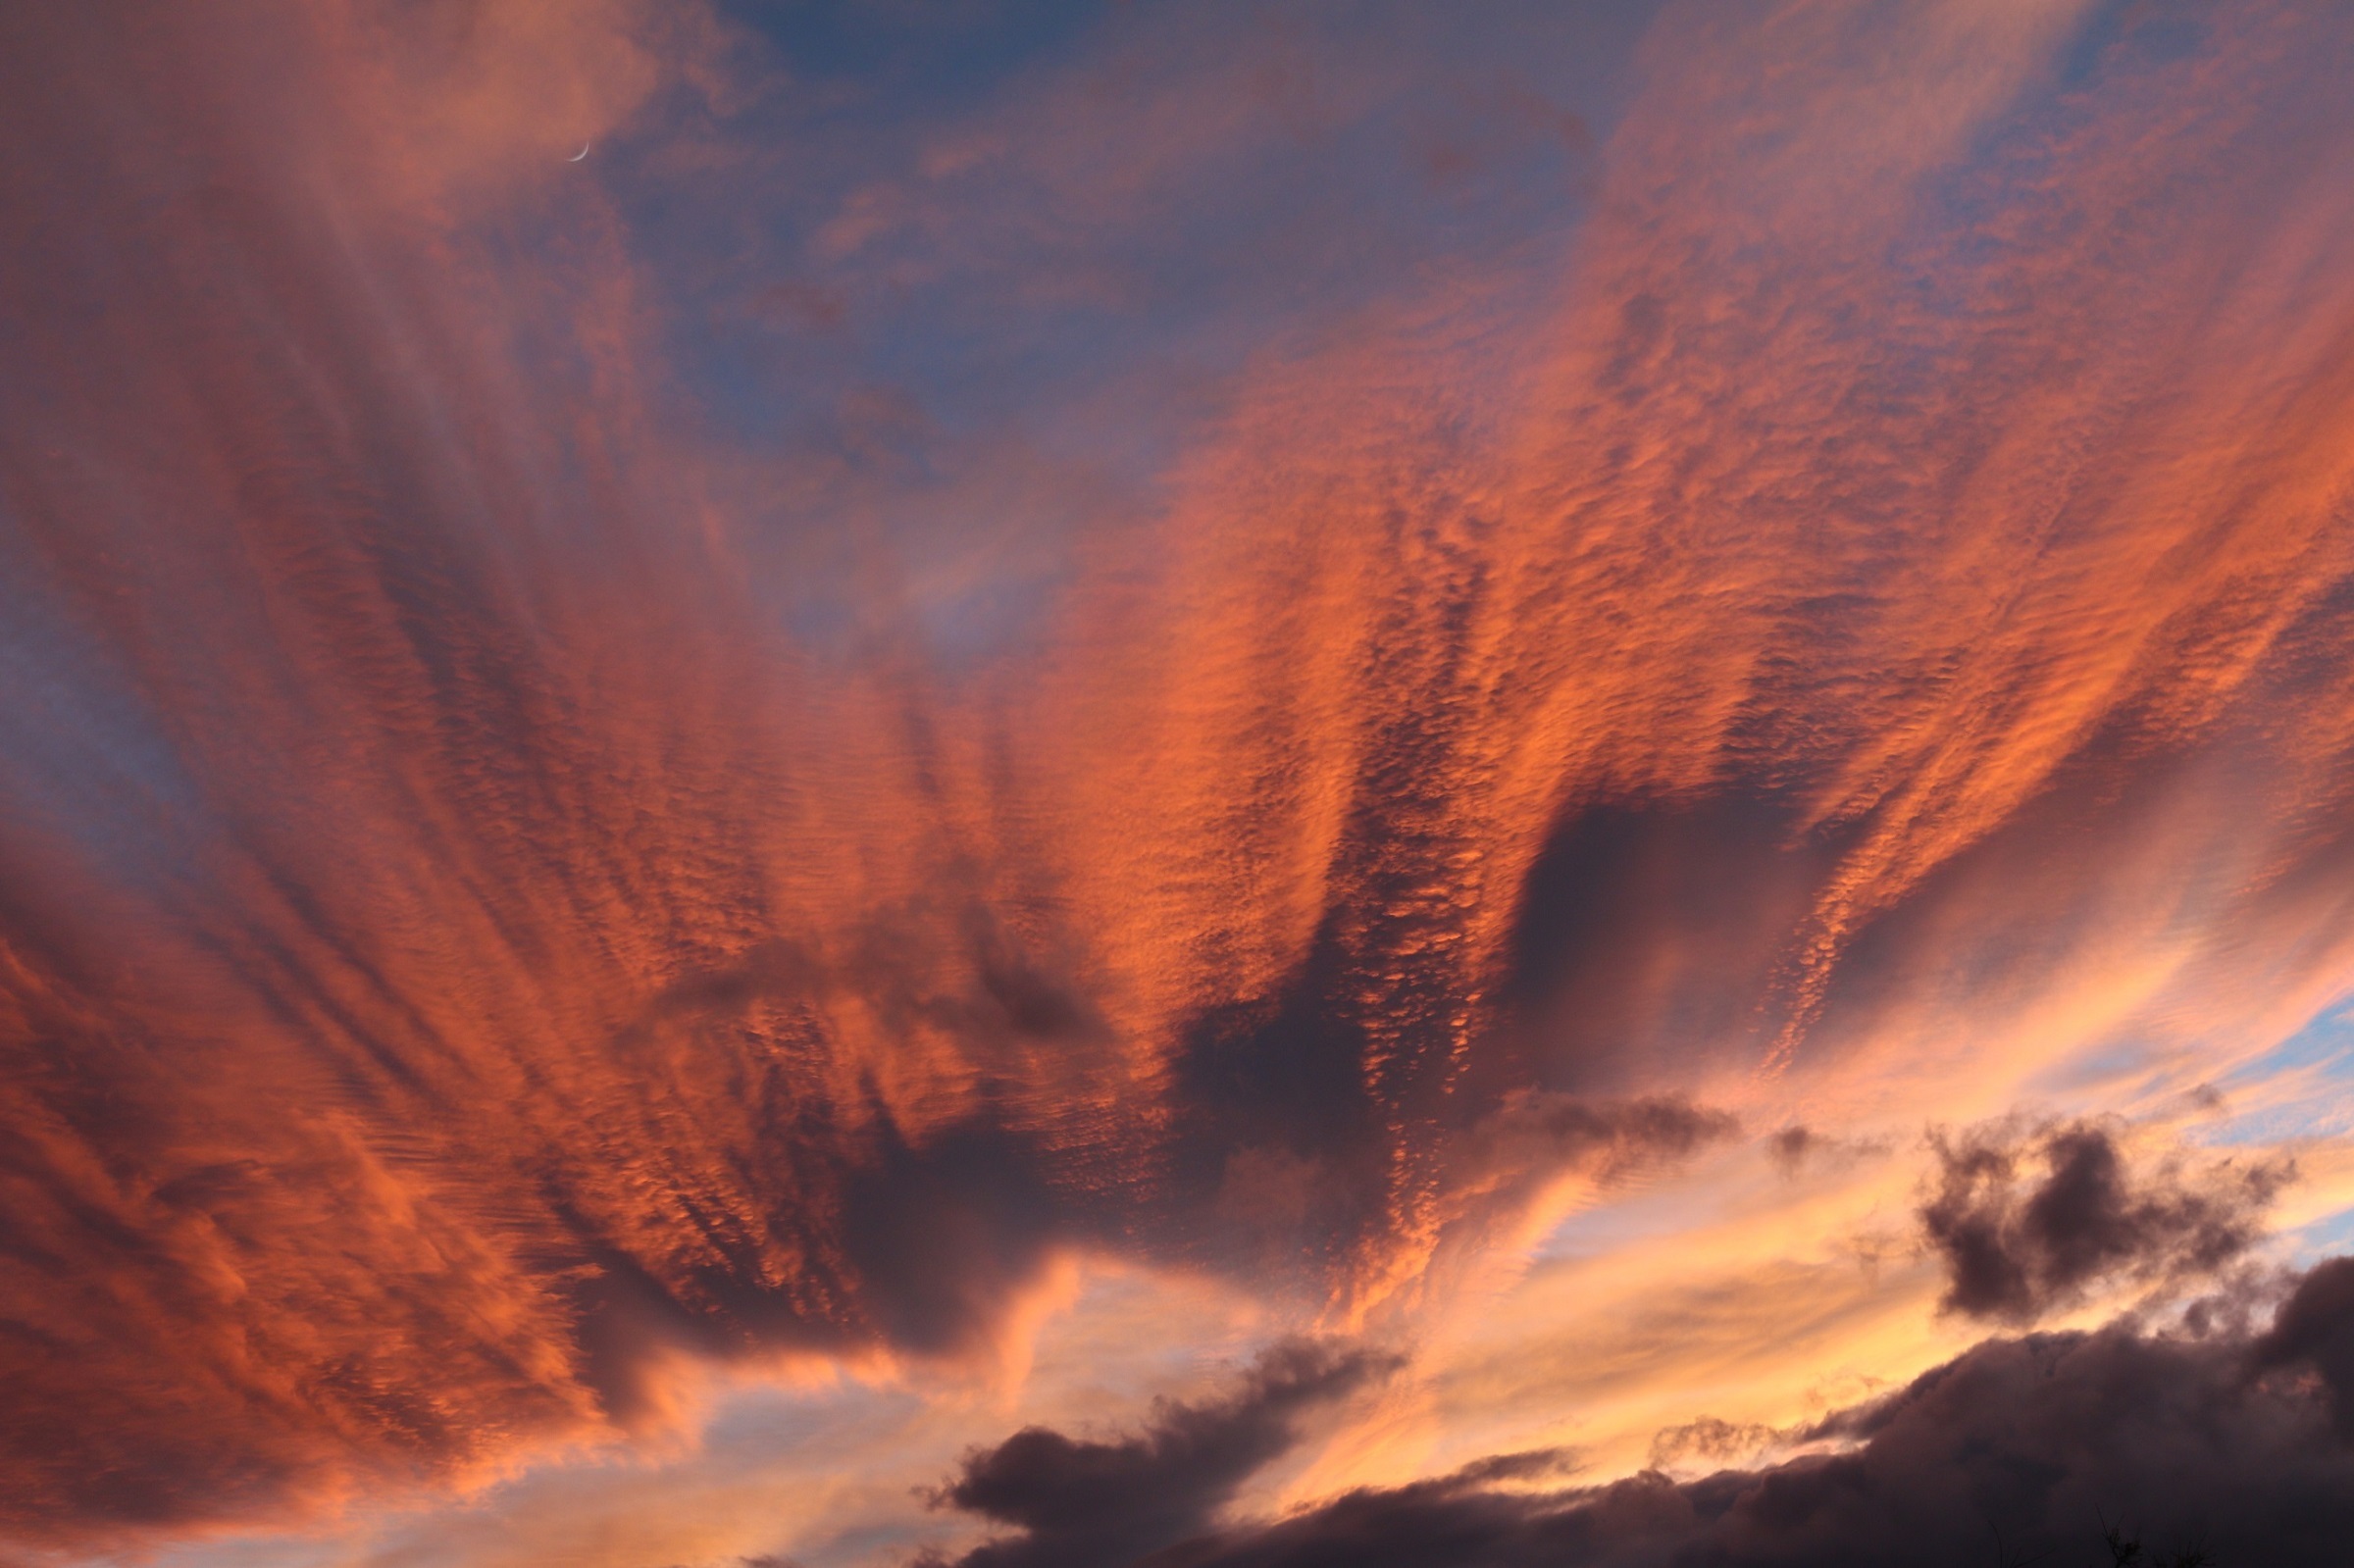
landscape, nature, horizon, cloud, sky, sunrise, sunset, sunlight, morning, dawn, atmosphere, formation, dusk, daytime, evening, scenic, weather, cumulus, colorful, clouds, dramatic, afterglow, phenomenon, meteorological phenomenon, atmosphere of earth, computer wallpaper, geological phenomenon, red sky at morning